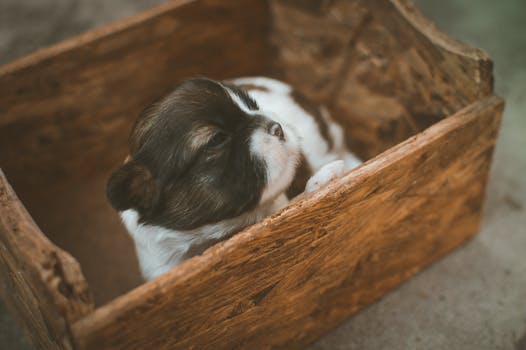
Label: No Watermark